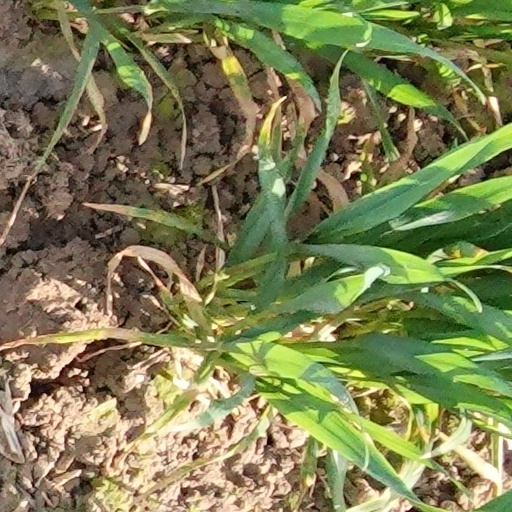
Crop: wheat